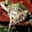
Label: frog